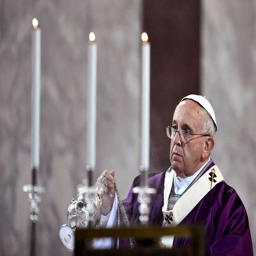
religious leader has a different , deeper and more meaningful challenge for you during this lenten season .